Karenni people

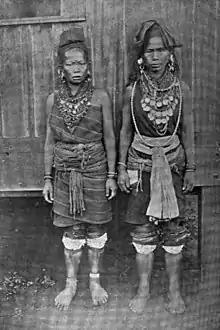
Karenni women in British Burma

The Karenni States were a collection of small states inhabited by Karenni people, ruled by petty princes named "myozas". These included Kantarawadi, the only state whose ruler was promoted to a "saopha" or Sawba (like that of Maharaja in India), Kyebogyi, Bawlake, Nammekon and Naungpale. They were independent until British rule in Burma, and had feudal ties to the Burmese kingdom. The states bordered the Shan States of Mong Pai, Hsatung and Mawkmai to the north, Thailand to the east, the Papun district of Lower Burma to the south, and a stretch of the Karen Hills inhabited by the Bre and various other small tribes to the west. During British rule, the Karenni had a garrison of military police, which was stationed at the village of Loikaw.